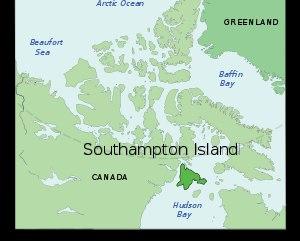
Coral Harbour ou bien Salliq ou Salliit en inuktitut est une petite communauté inuite situé sur l'île Southampton dans la région de Kivalliq au Nunavut. La communauté est située à tête de la baie South au nord de la baie d'Hudson. Coral Harbour est la seule communauté du Nunavut qui n'applique pas l'heure d'été en demeurant dans le fuseau horaire de l'heure de l'Est à longueur d'année.